Point-and-shoot camera

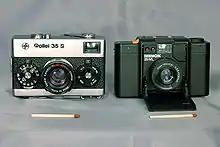
Two film point-and-shoot cameras, Rollei 35 from 1966 and Minox 35ML from 1985

Point-and-shoot cameras are distinguished from single-lens reflex cameras (SLRs) in several respects: point-and-shoot film cameras, and many digital ones, use a viewfinder. The image that the photographer sees is not the same image that passes through the primary lens of the camera. Rather, the image in the viewfinder passes through a separate lens. SLRs, on the other hand, have only one lens, and a mirror diverts the image from the lens into the viewfinder; that mirror then retracts when the picture is taken so that the image can be recorded on the film or sensor. With this mechanism, pictures cannot be previewed on the LCD screens of most digital SLRs (DSLRs). Some manufacturers have found a way around this limitation, often by splitting the image into two just before reaching the viewfinder eyepiece. One image goes into the viewfinder and the other goes into a low resolution image sensor to allow light metering or previewing on the LCD, or both.